Lovers in Prague

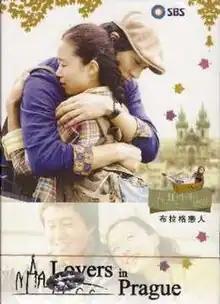
Promotional poster

Lovers in Prague is a 2005 South Korean television drama series starring Jeon Do-yeon, Kim Joo-hyuk, Kim Min-jun and Yoon Se-ah. It aired on SBS from September 24 to November 20, 2005 on Saturdays and Sundays at 21:45 for 18 episodes.